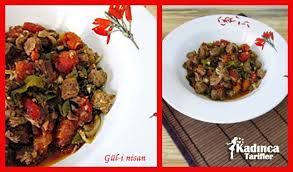
Yemek: et_sote